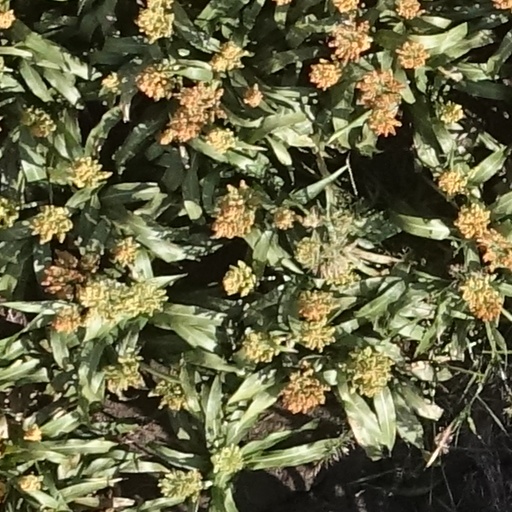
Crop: sorghum